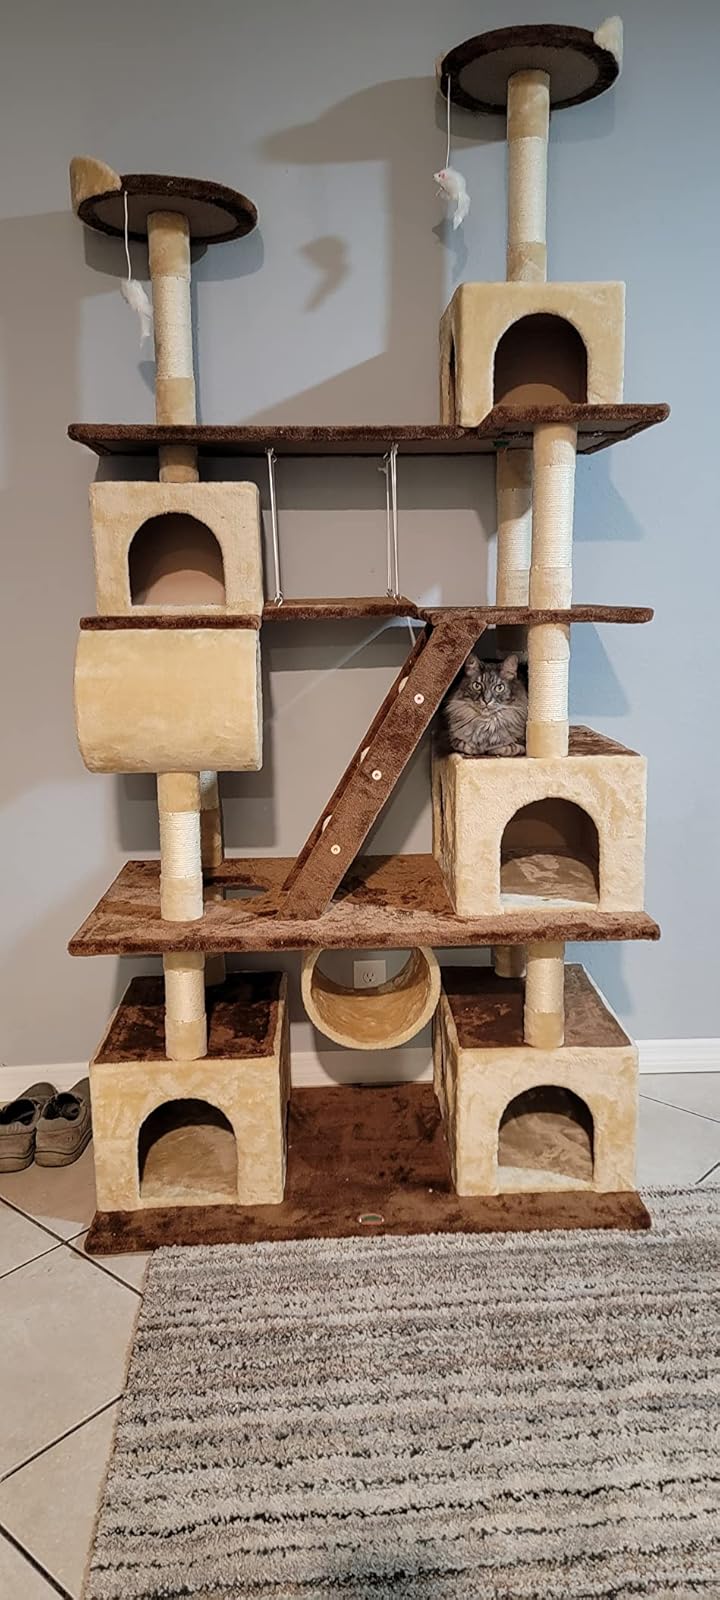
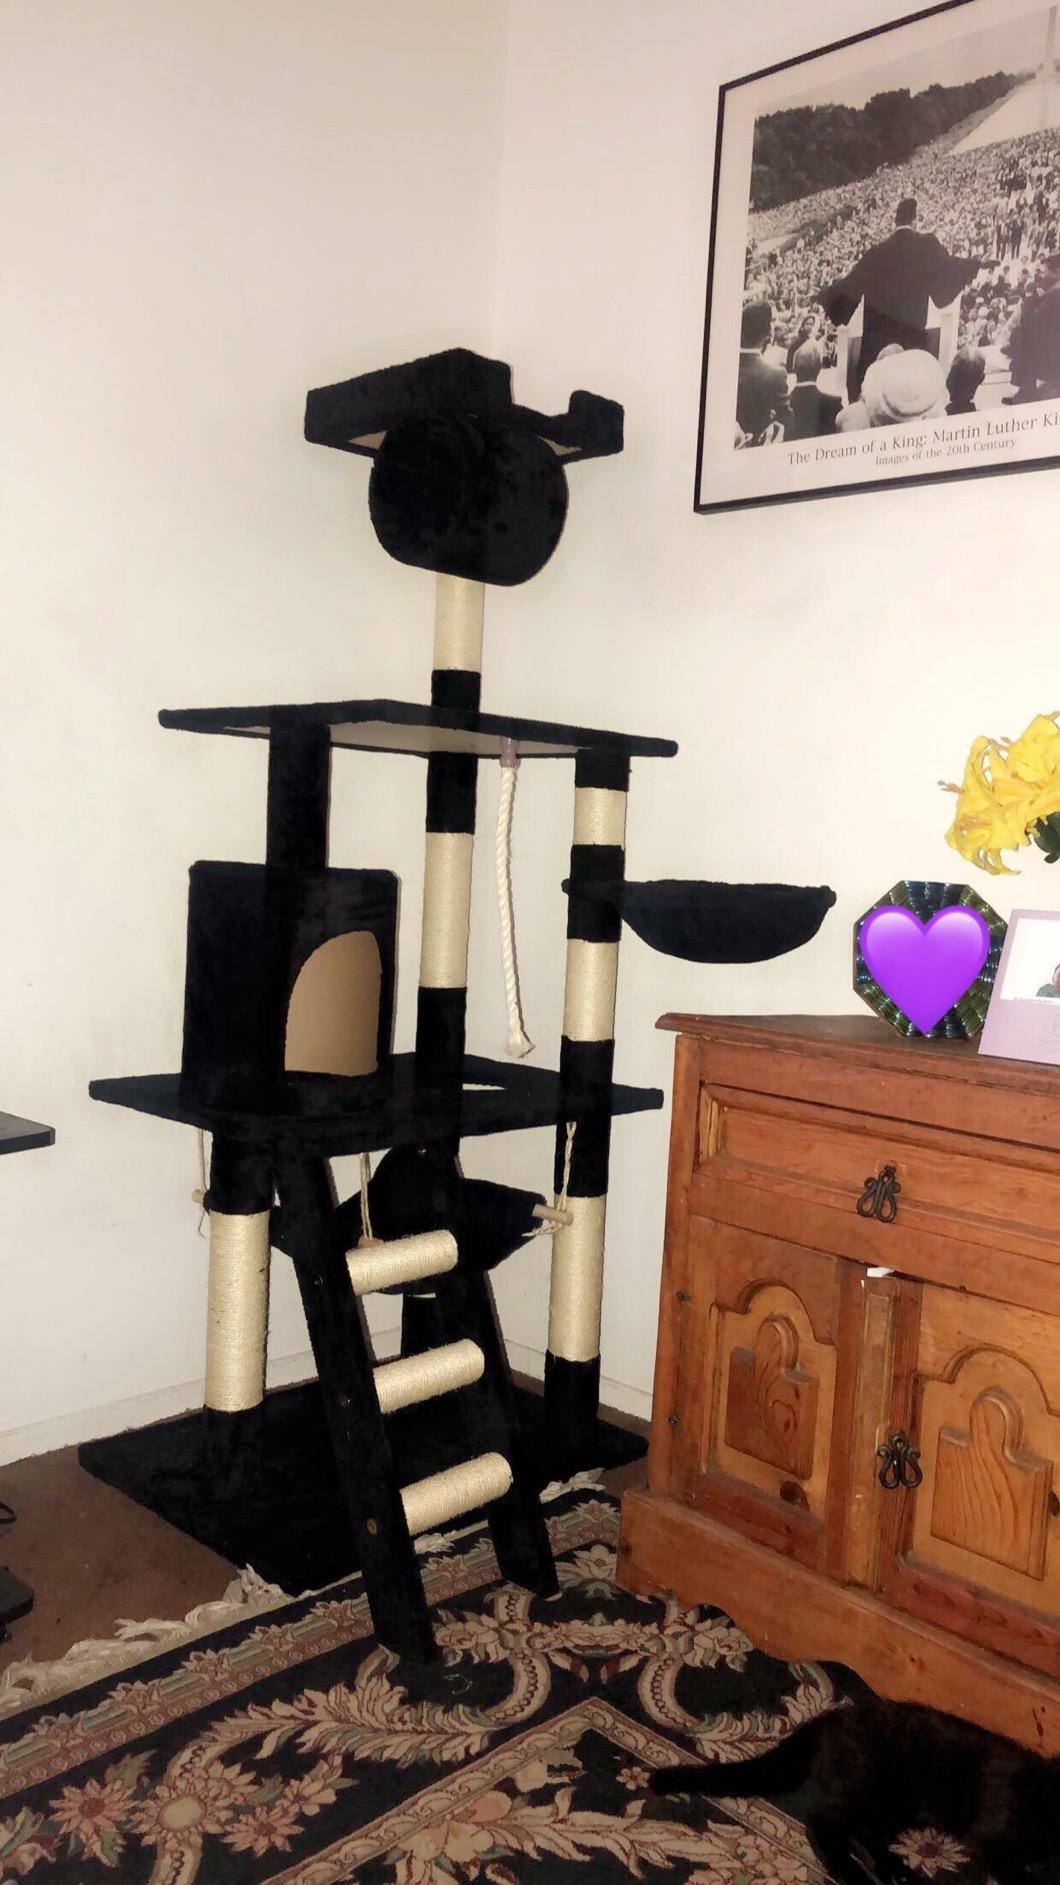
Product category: items_cat tree
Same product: no